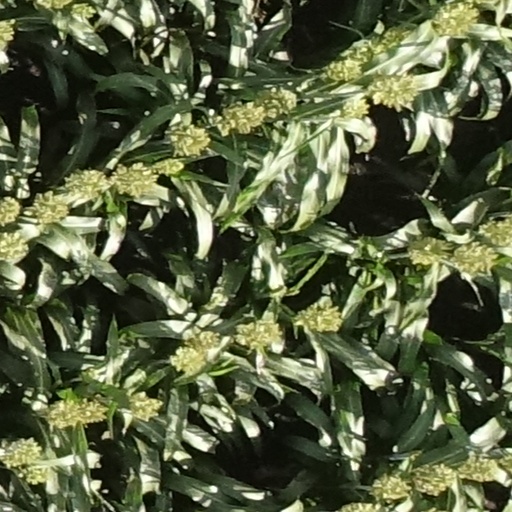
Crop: sorghum